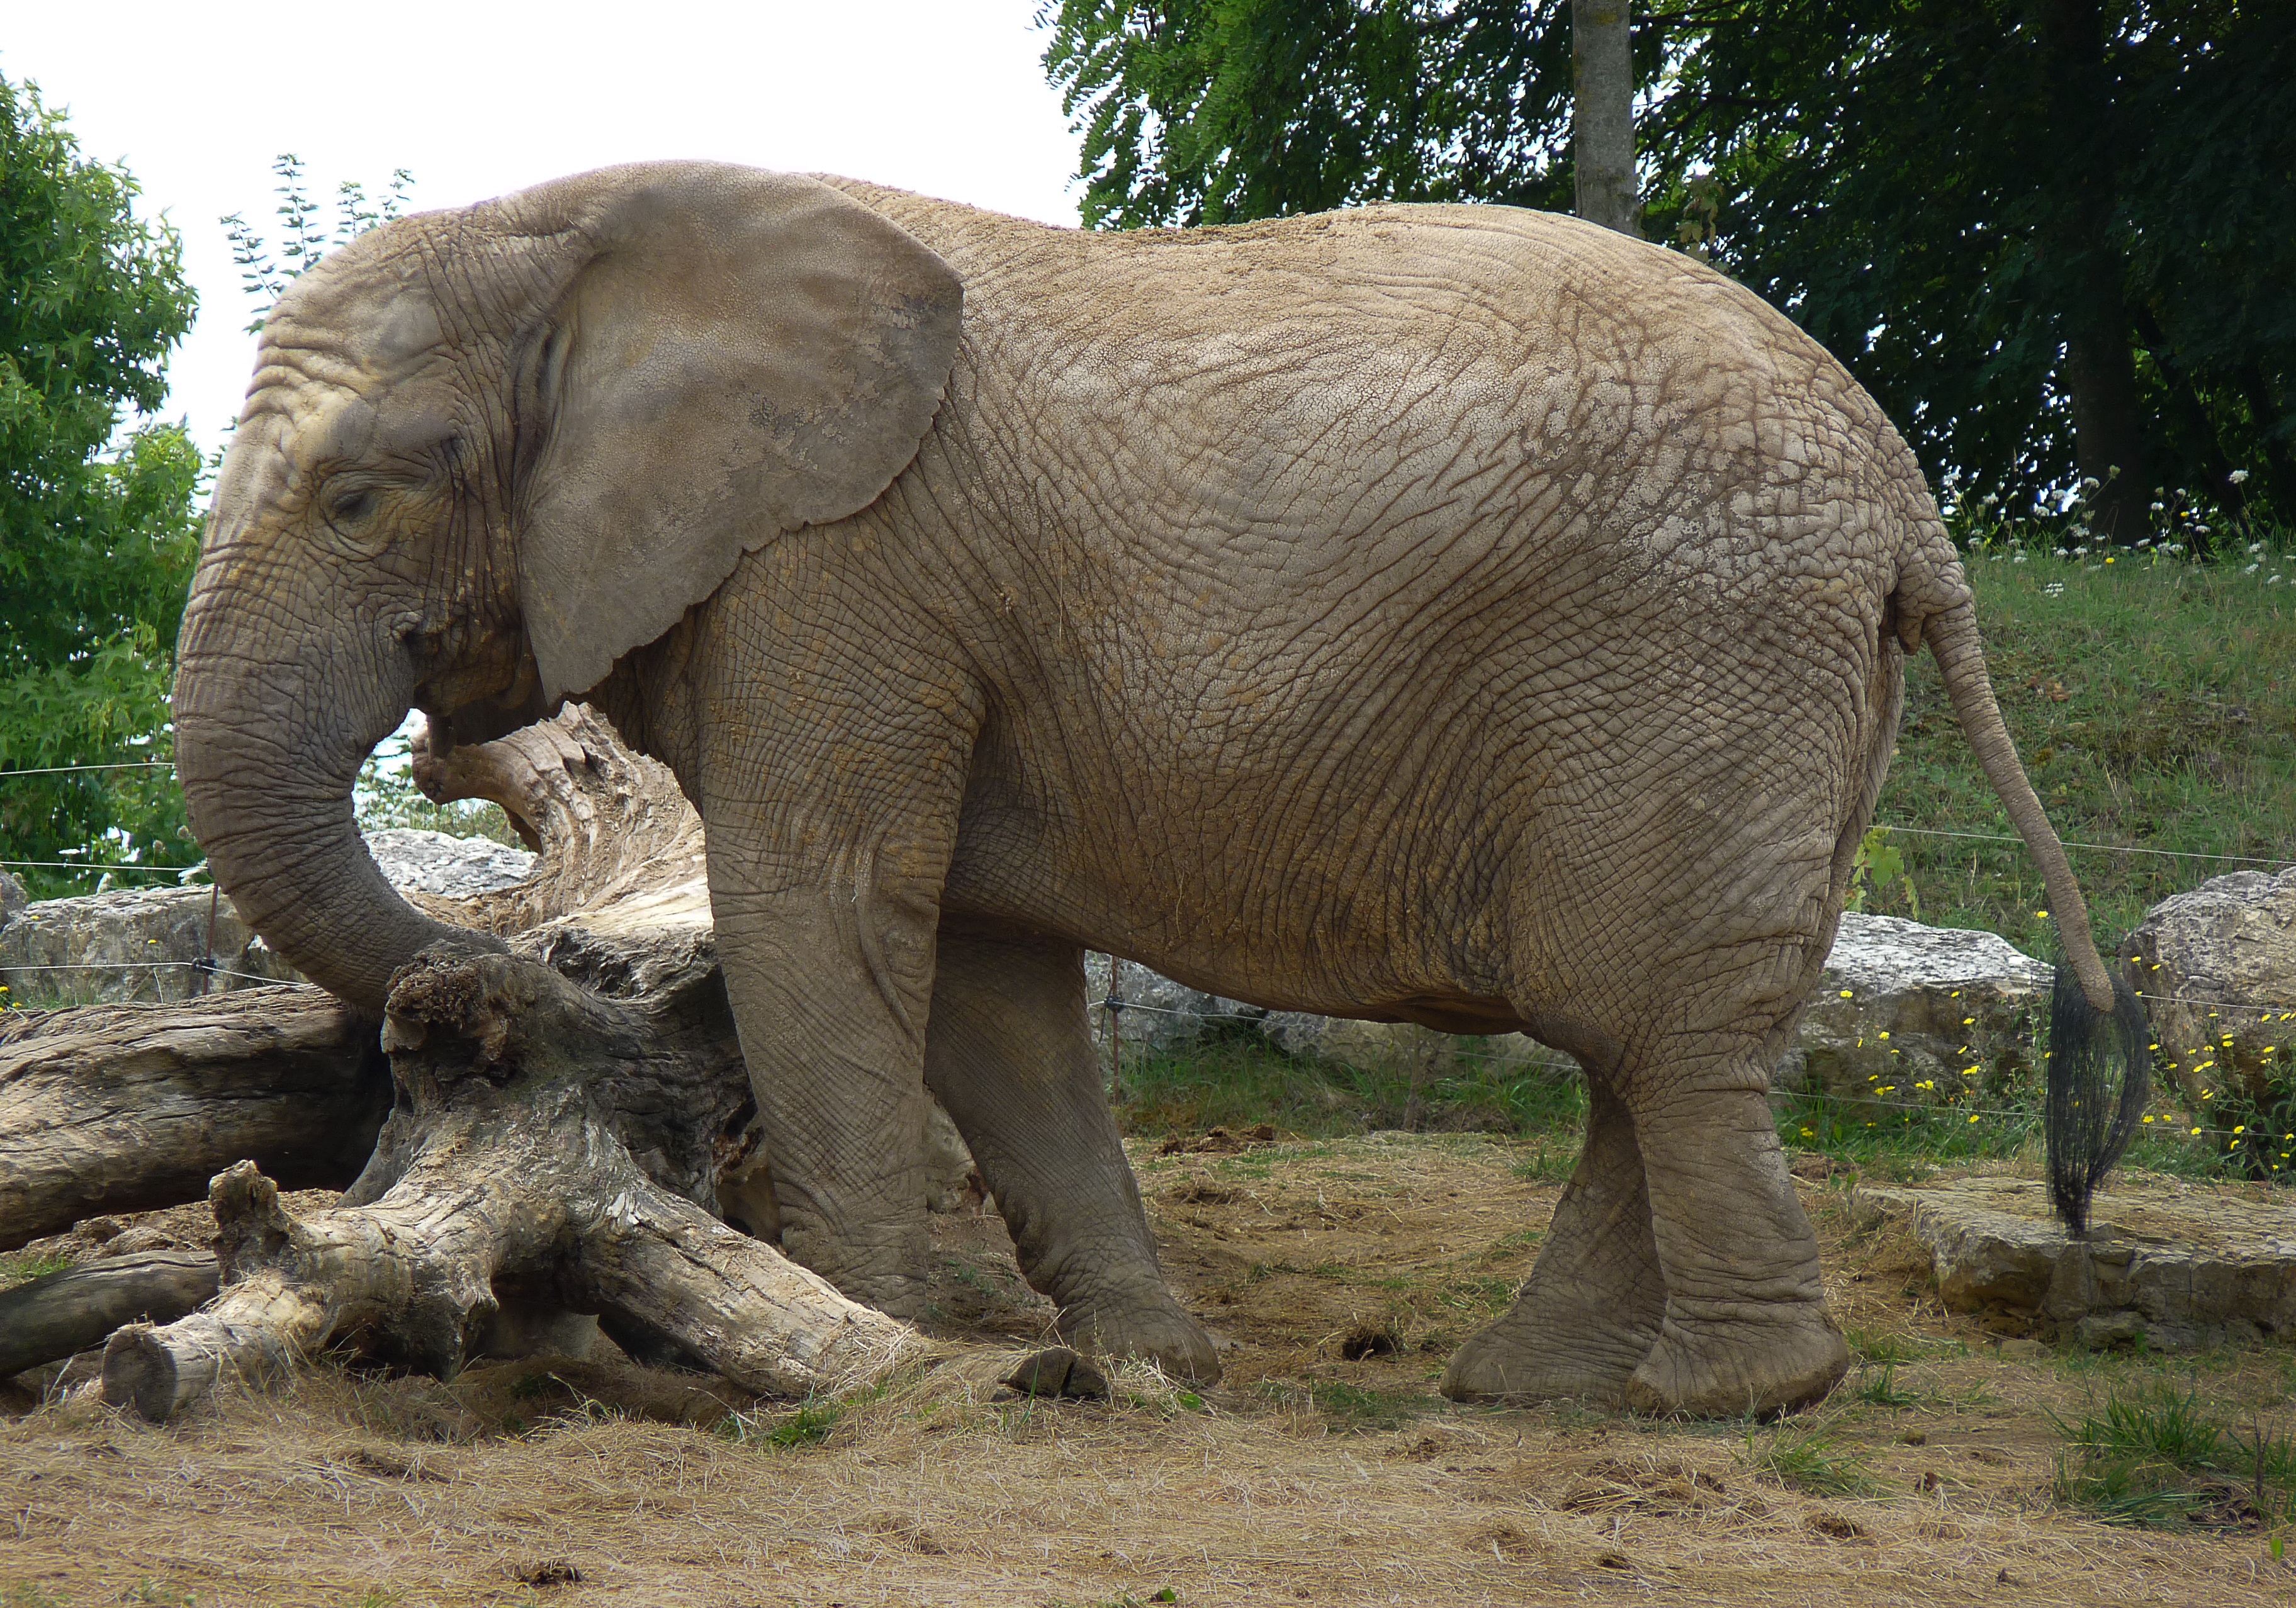
trunk, wildlife, zoo, mammal, fauna, savanna, elephant, safari, pachyderm, indian elephant, african elephant, outdoor recreation, elephants and mammoths